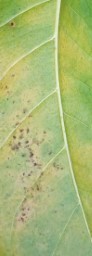
Label: Cerscospora